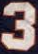
Number: 3